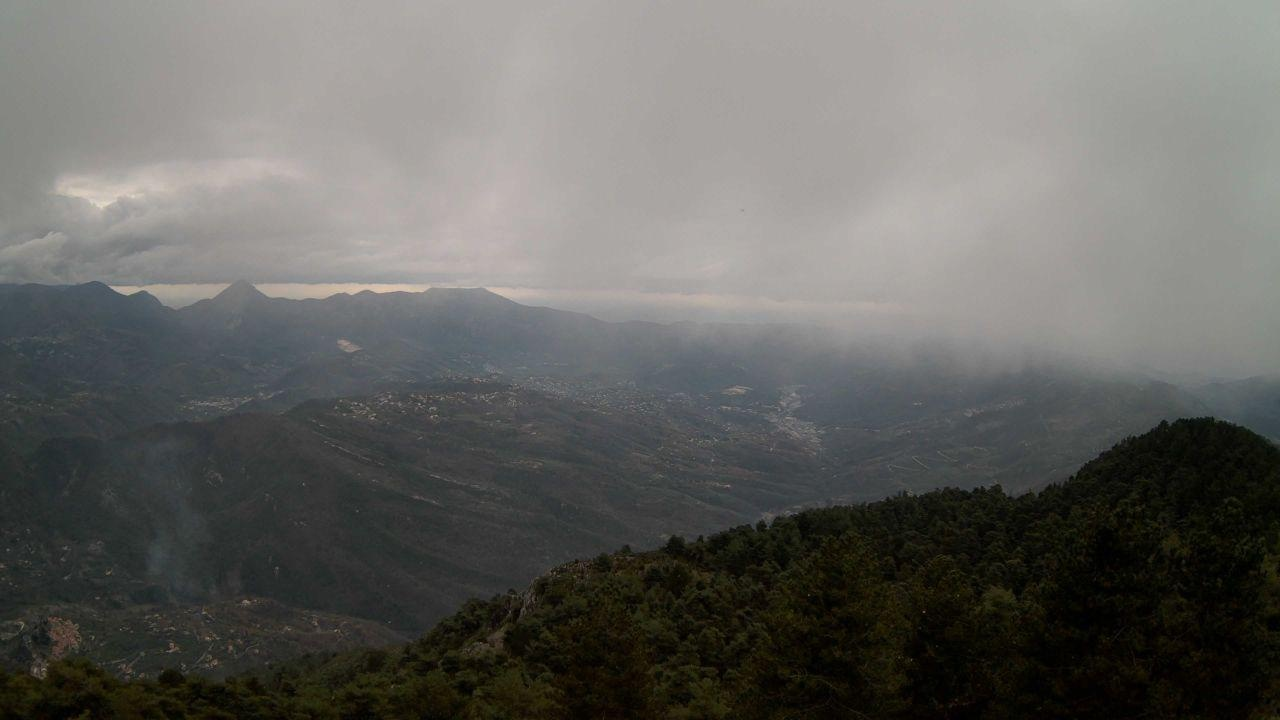
Fire: no
Smoke: yes